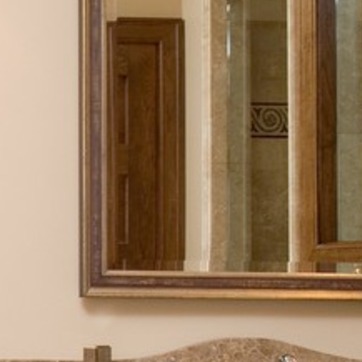
Material: mirror